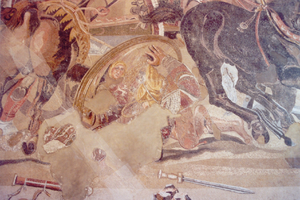
La mosaïque de la bataille d’Alexandre est une mosaïque de sol découverte en 1831 à Pompéi dans la maison du Faune, une des domus les plus grandes et richement décorées de la ville. La maison occupe toute une insula et contient d’autres mosaïques de sol d’une grande qualité. Celle dite d'Alexandre, la plus grande et la plus impressionnante, peut représenter soit la bataille d’Issos, où Alexandre le Grand vainquit le roi perse Darius III, soit une synthèse de plusieurs batailles opposant le conquérant macédonien aux Achéménides. On estime que la mosaïque date de la fin du IIᵉ siècle av. J.-C. mais que la peinture originale sur laquelle elle a été copiée date de la deuxième moitié du IIIᵉ siècle av. J.-C. : cette oeuvre de grande qualité est en même temps un témoignage exceptionnel de la peinture hellénistique bien que le peintre soit inconnu. Elle se trouvait dans la maison d'une riche famille probablement samnite, d'une aristocratie provinciale récemment intégrée à la République romaine et gardant son propre réseau d'échanges avec l'Égypte des Lagides. Elle mesure 5,82 m sur 3,13 m, cadre compris.